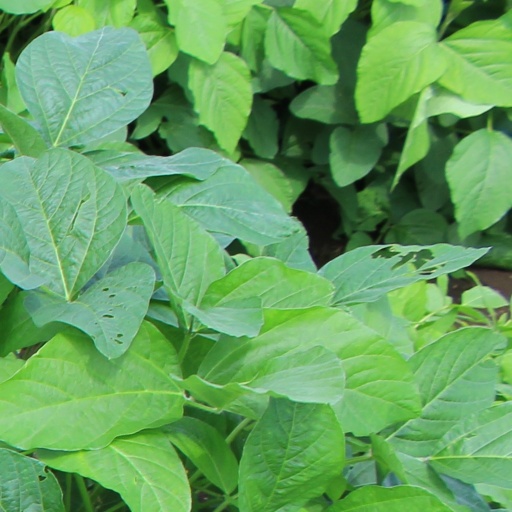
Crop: soybean